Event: Ecuador Earthquake
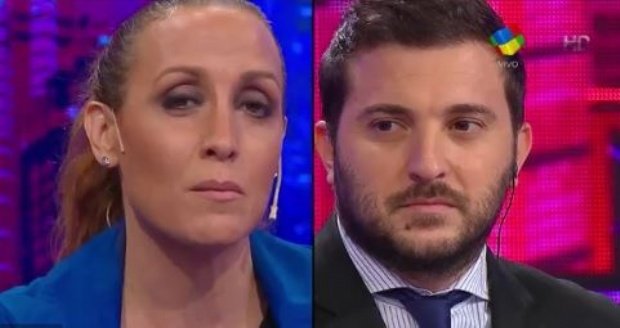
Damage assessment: no_damage